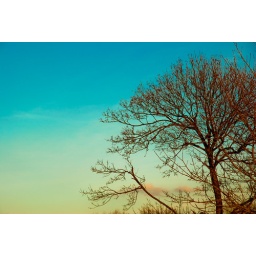
Just a tree against the sky